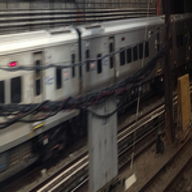
Vehicle type: Trains